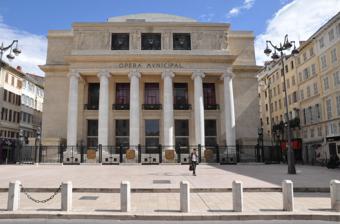
Building: Opéra de Marseille
Country: France
Year built: 1924
French opera company The Opéra de Marseille Cross-section, drawing by the architect Charles Joachim Bénard, 1784 The Opéra de Marseille , known today as the Opéra Municipal , is an opera company located in Marseille , France . In 1685, the city was the second in France after Bordeaux to have an opera house, which was erected on a tennis court. However, the first real theatre, the Grand-Théâtre or Salle Bauveau was constructed in 1787. During its period of great opulence following the Revolution, it was the site of many major opera presentations, including Verdi ’s Rigoletto and Il Trovatore in 1860 and performances in 1866 of Lucia di Lammermoor and Il Barbiere di Siviglia by the famous soprano, Adelina Patti . Also, French premieres of major operatic works were given in the theatre: these include Aida (1877), La Fanciulla del West (1912), and an historic performance by Dame Nellie Melba in Ambroise Thomas ’ Hamlet in 1890. Some years following the installation of electricity, in November 1919 a fire destroyed the 18th century theatre, leaving only its shell and an exterior stone colonnade. The present day opera house , the Opéra Municipal de Marseille, dates from its opening on 4 December 1924. It seats 1,800. It features a classic urn-shaped auditorium, three rings of boxes, two balconies and a gallery. A large sculpted frieze by sculptor Antoine Bourdelle frames the stage. Designed by the three architects Ebrard, Castel, and Raymond, the theatre preserved the stone colonnade and, located the surviving original box office in the centre of the entrance hall, up from which led two staircases to the elegant main foyer. Beauvert describes it as "an Art Deco temple", the "soul mate" of the Théâtre des Champs-Elysées in Paris. Many well-known contemporary singers made their French debuts in this opera house. Among them are Alfredo Kraus , Plácido Domingo , and Renata Scotto . The house has a reputation for its very critical audience, especially those members seated in the top gallery, " the gods ". Past music directors of the company have included János Fürst . After World War II the Marseille opera house staged Sigurd by Ernest Reyer in 1963 and 1995. References Notes